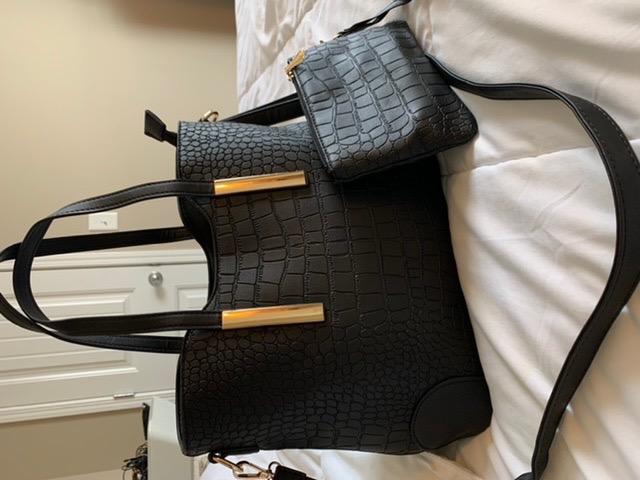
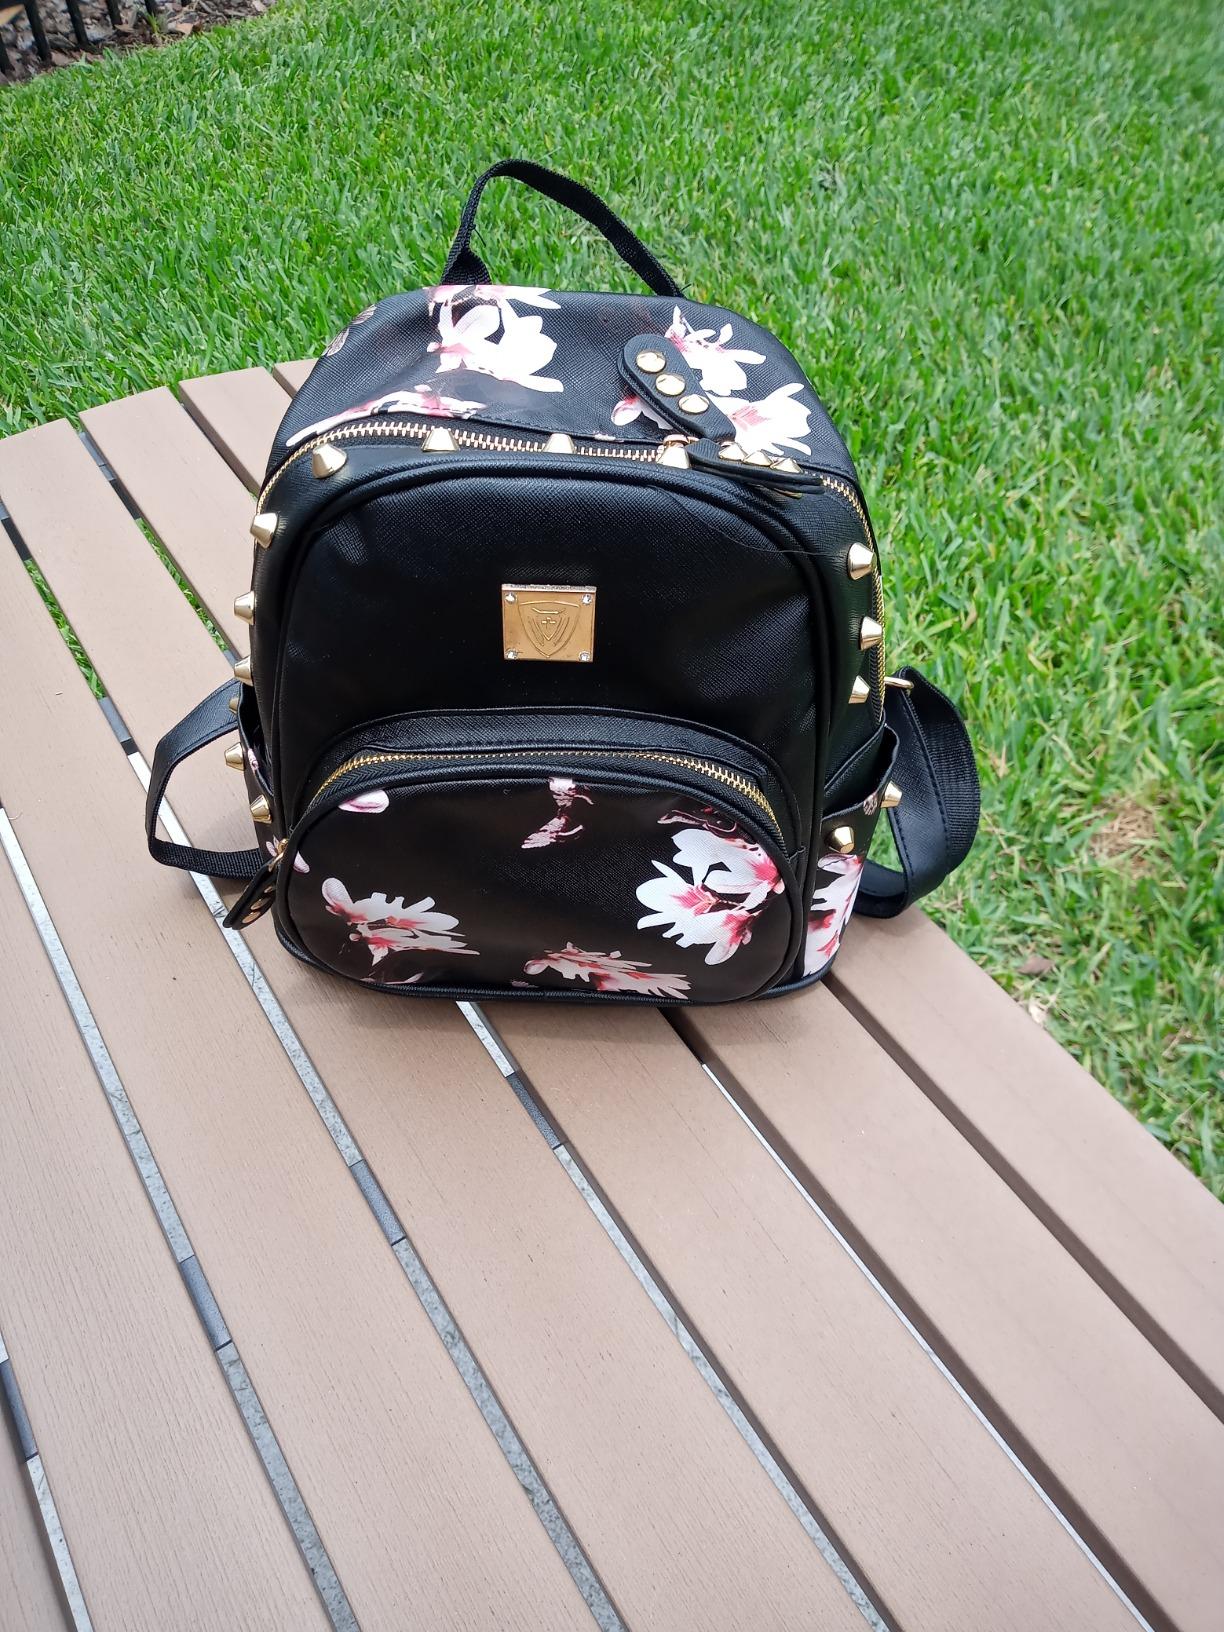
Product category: accessories_handbag
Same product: no